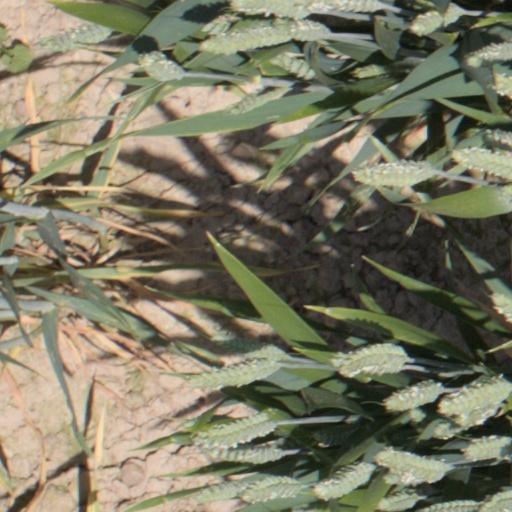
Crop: wheat